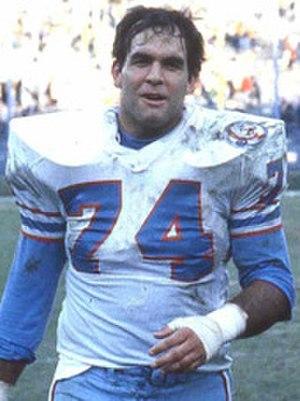
Bruce Rankin Matthews, né le 8 août 1961 à Raleigh, est un joueur de football américain ayant évolué dans la ligne offensive.